Tukaram Gangadhar Gadakh

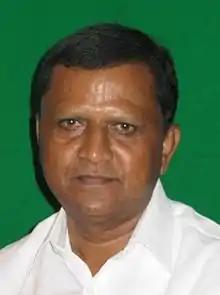

Tukaram Gangadhar Gadakh (1 November 1953 – 2 December 2022) was an Indian politician who was a member of the 14th Lok Sabha from 2004 to 2009. He represented the Ahmednagar constituency of Maharashtra and was a member of the Nationalist Congress Party (NCP) political party.